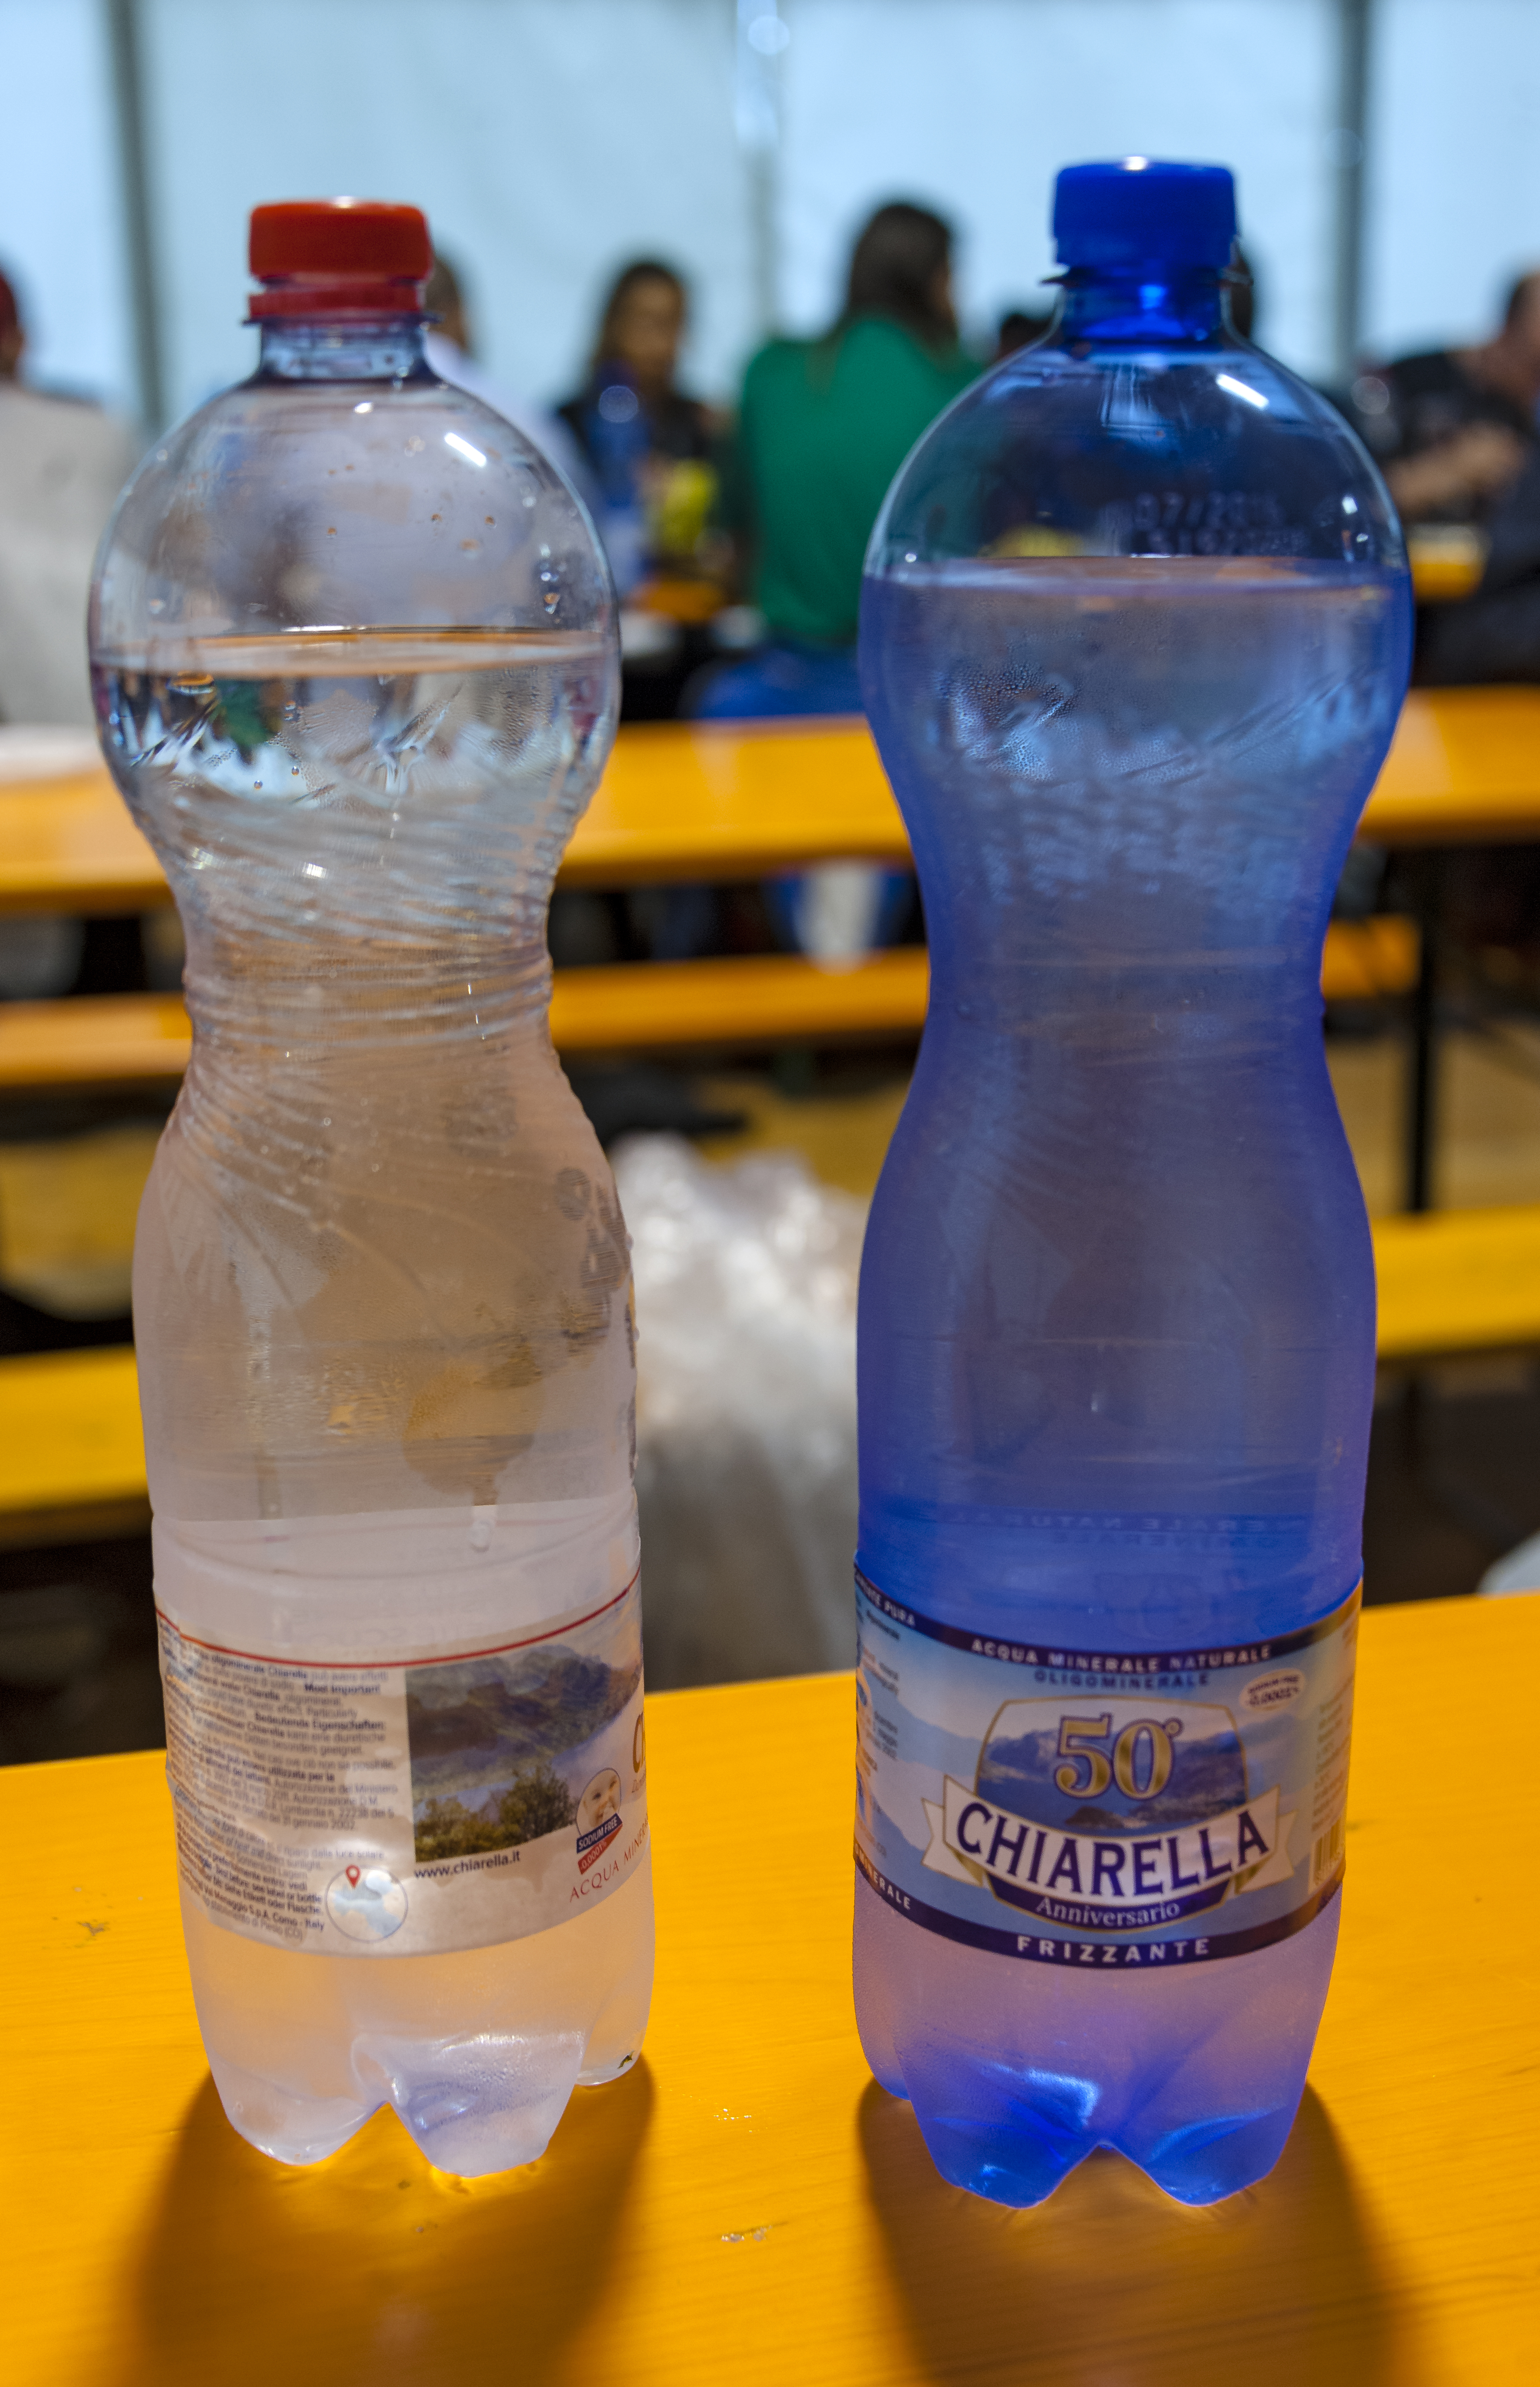
Label: plastic